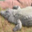
Label: crocodile